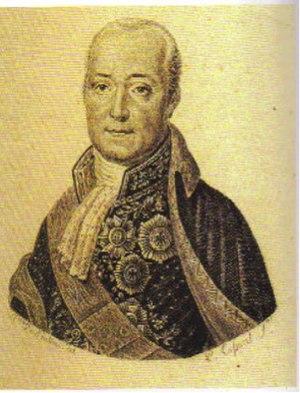
La villa Contarini d’Este, aussi connue sous le nom de Vigna Contarena, est une villa veneta située via Guido Negri à Este, dans la province de Padoue et la région Vénétie, en Italie. Le nom Vigna Contarena semble dériver des arbres fruitiers et des vignobles qui étaient cultivés autour de la villa. Située sur les premières pentes des monts Euganéens, cette villa représentait un lieu idéal pour ce genre de cultures.